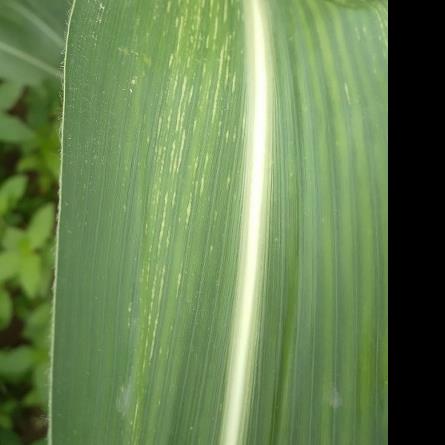
Crop: Maize
Condition: stripe-d